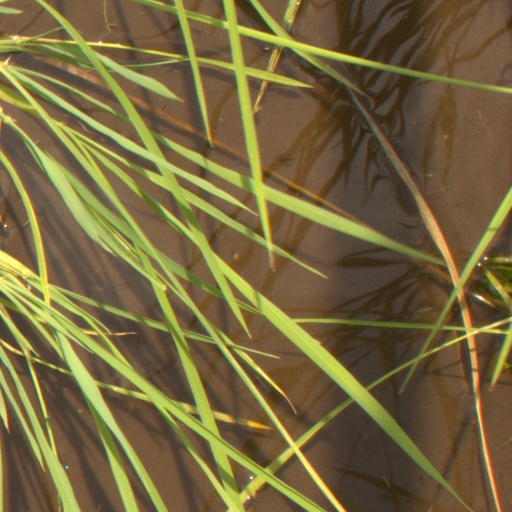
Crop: rice